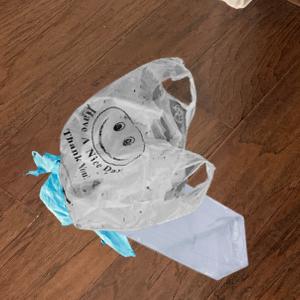
Label: plasticbags